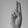
ASL letter: U